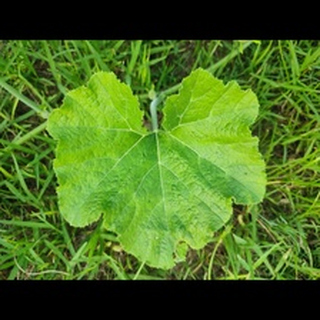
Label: healthy_pumpkin